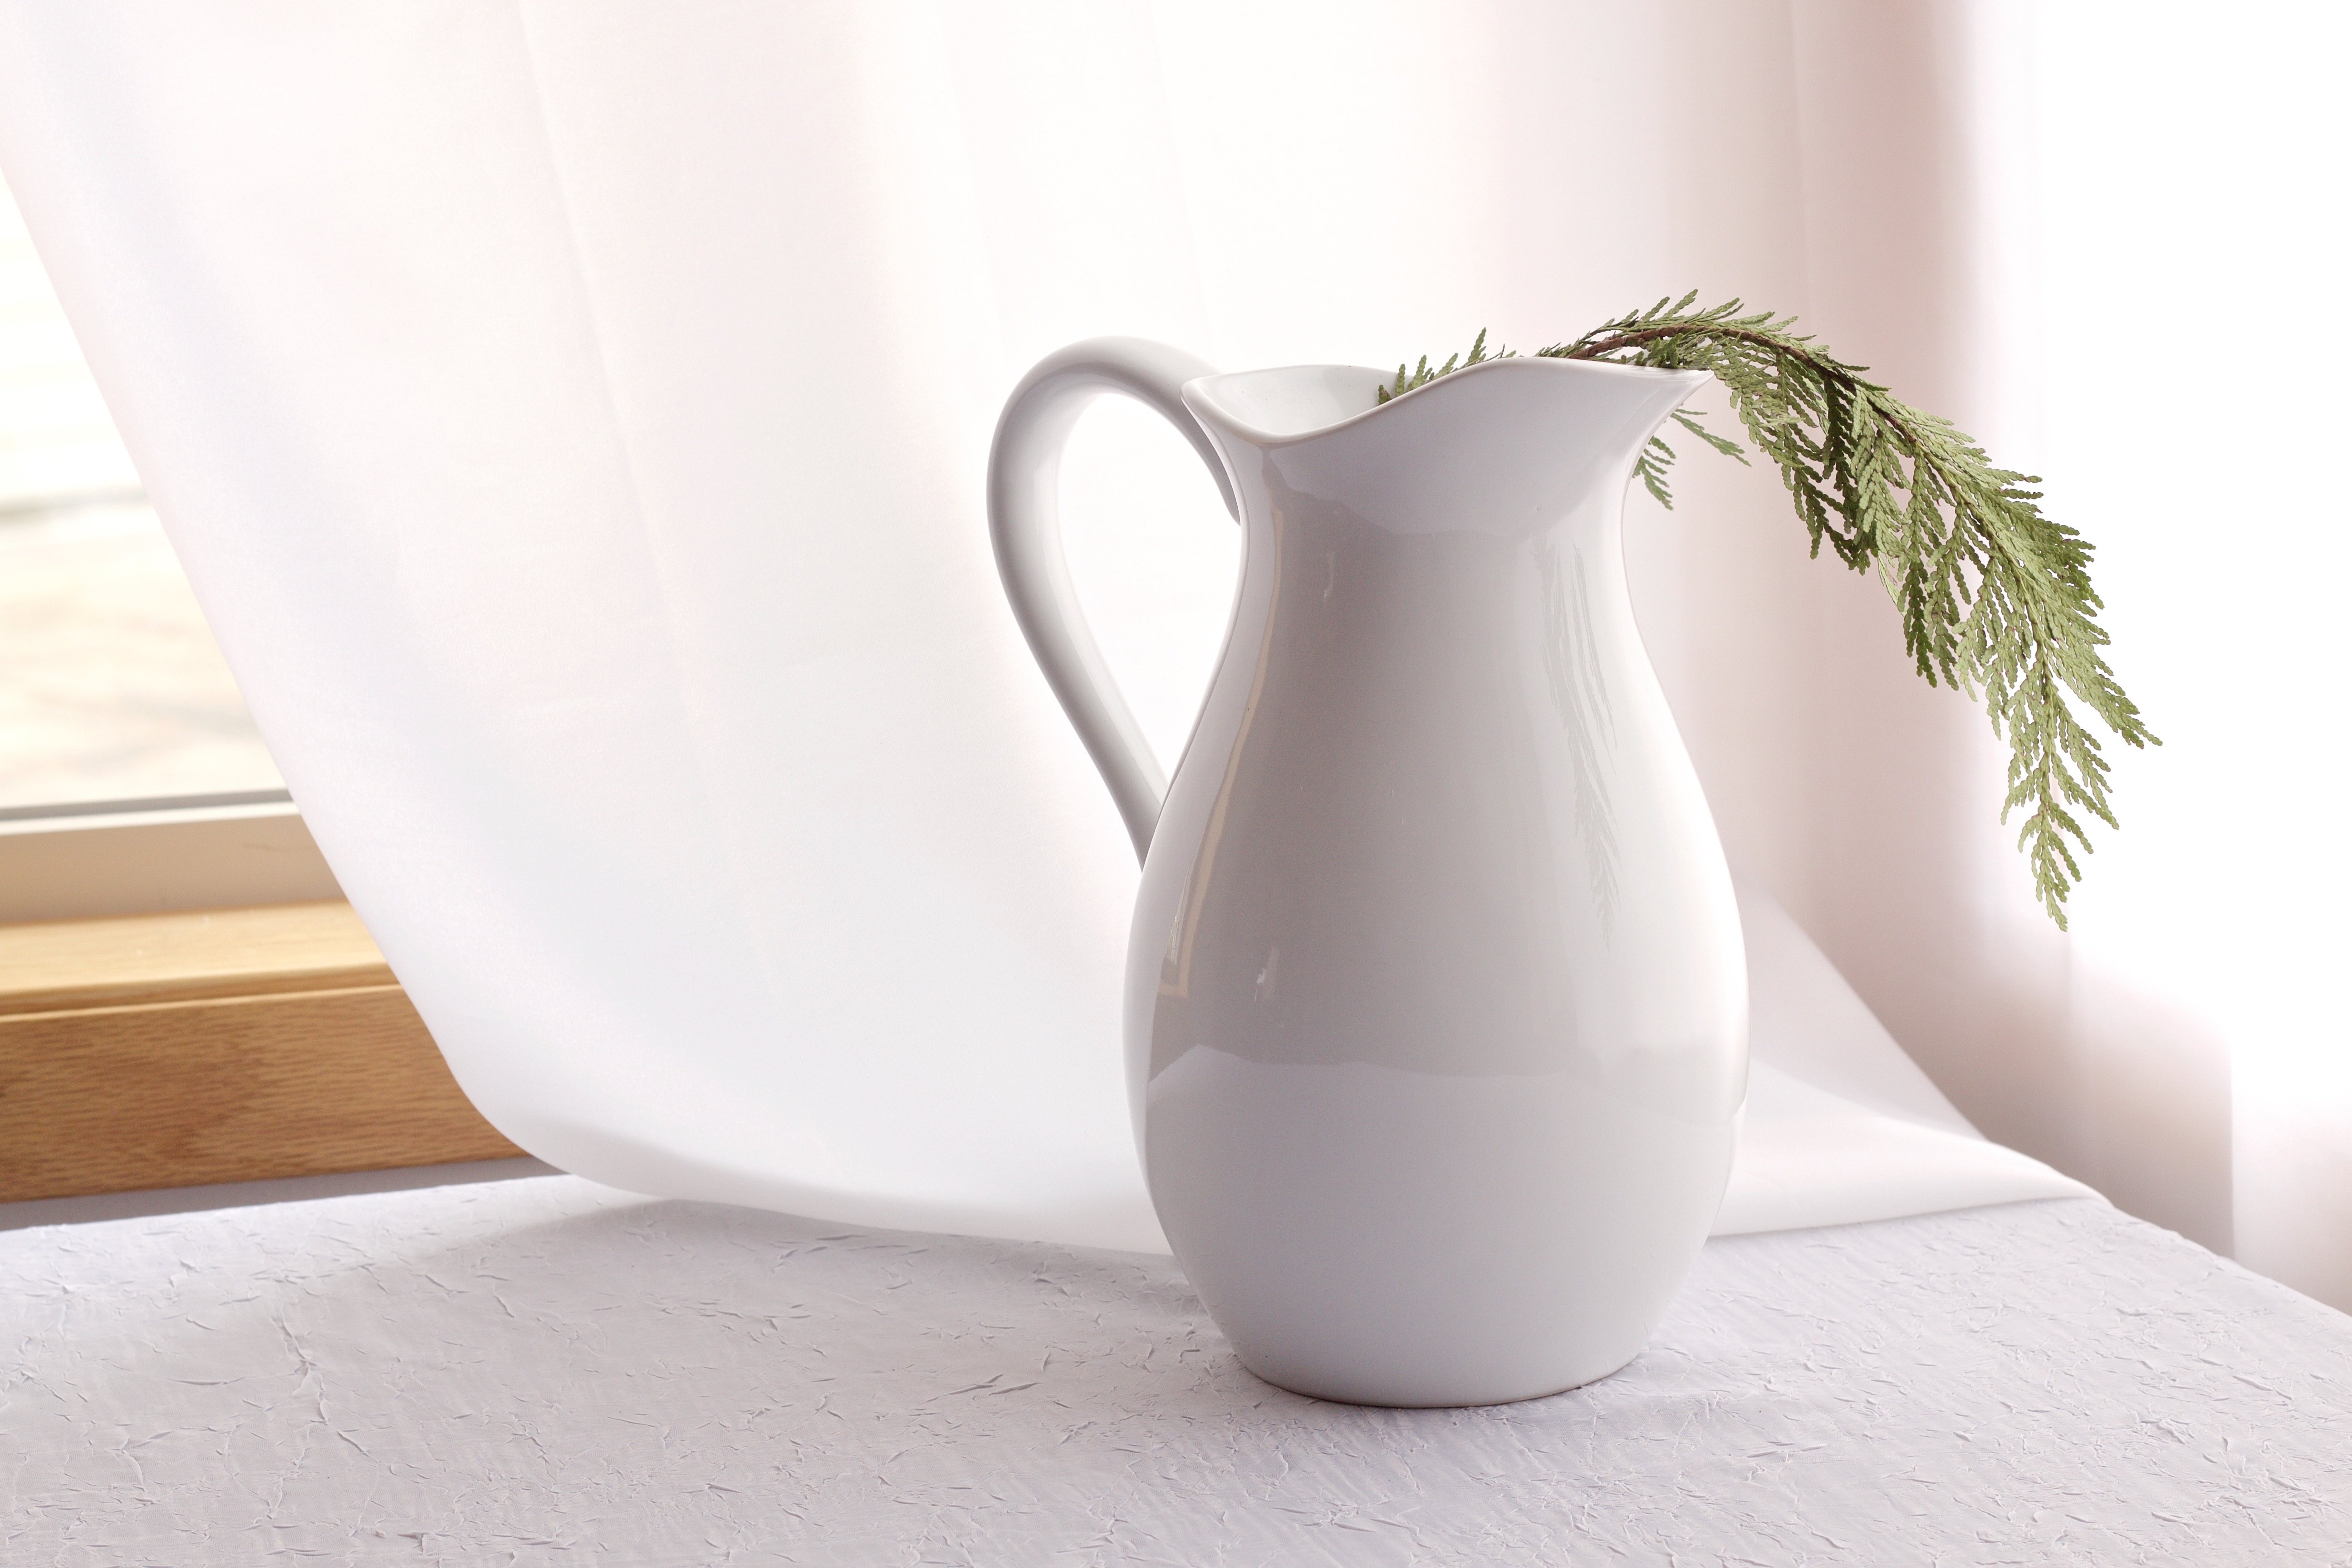
light, plant, white, interior, teapot, cup, vase, decoration, natural, ceramic, lifestyle, decor, still life, tableware, material, twig, jug, living, art, design, pitcher, bright, porcelain, drinkware, serveware